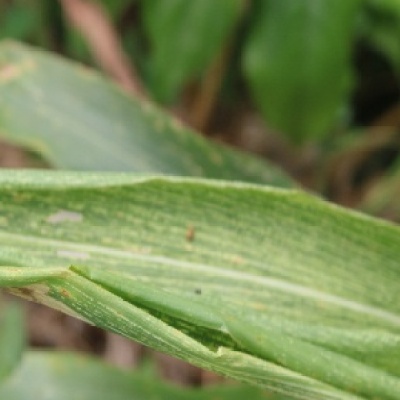
Label: Corn_(Maize)___Maize_Streak_Virus